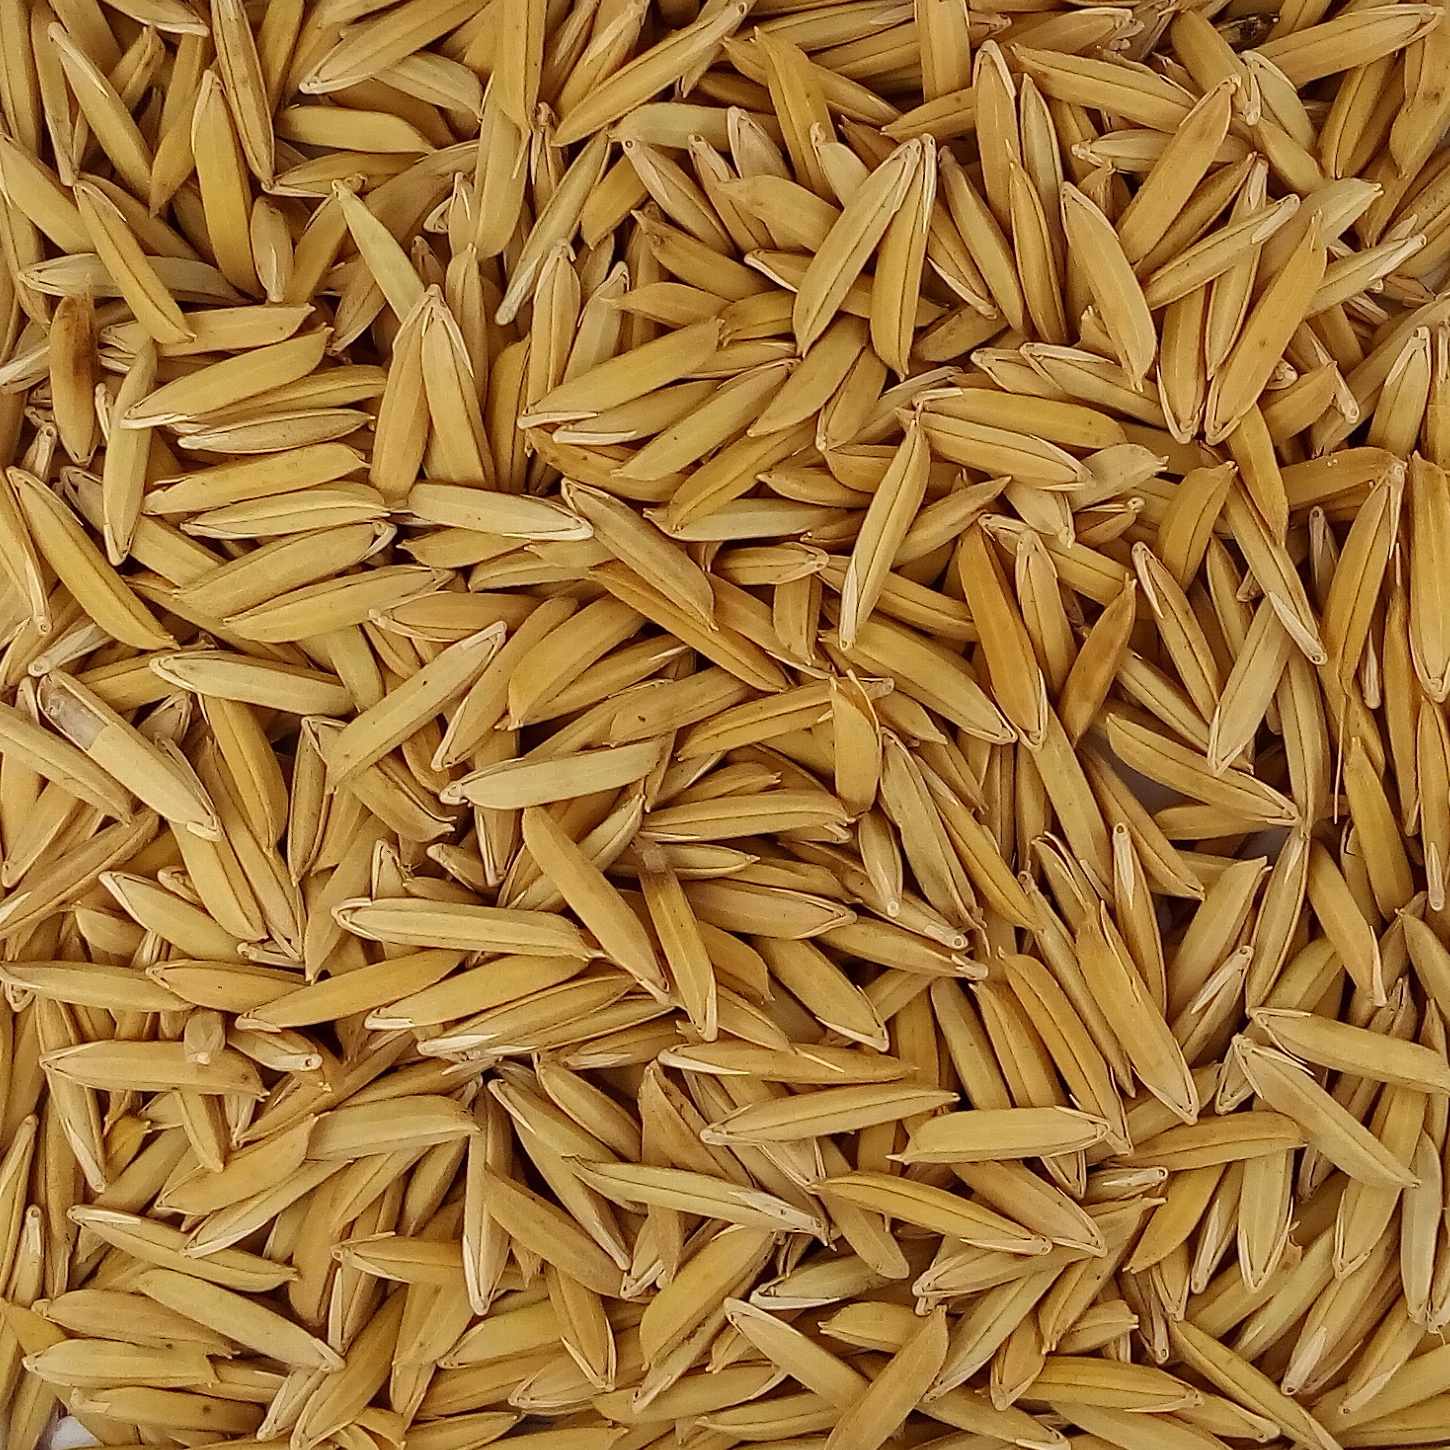
Rice seed variety: 1718